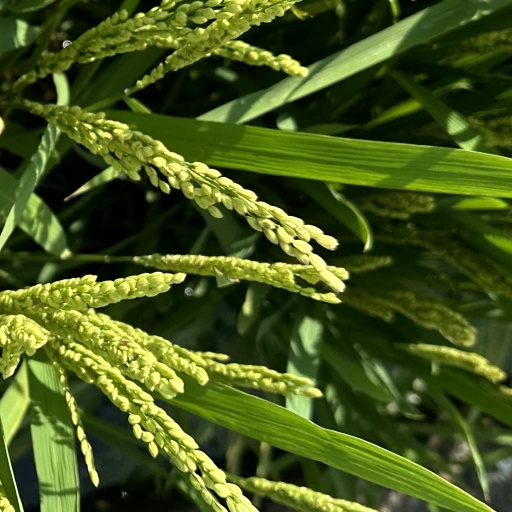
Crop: rice